Thunderbirds (2004 film)

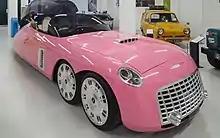
The FAB 1 car designed by Ford of Europe for the film

"Thunderbirds" grossed $28,283,637 worldwide, and with an estimated $57 million budget, the film was a box office bomb. Frakes attributed the film's commercial failure to a combination of stiff competition from its contemporaries "Shrek 2" and "Spider-Man 2" and its poor critical reception. Stuart Kemp of "The Hollywood Reporter" suggested that it may have been due to lack of appeal for older audiences who remembered the TV original.